Gasmilla

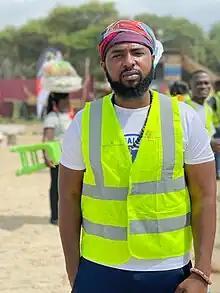
Gasmilla at the World Clean Up Day in Accra, Ghana

Odartei Milla Lamptey (born December 15, 1984) popularly known as Gasmilla or International Fisherman, is a Ghanaian Hiplife artist. He is noted for his hit songs "Aboodatoi" and "Telemo" ft. Capasta and creating the Azonto Dance and Genre. He is an Afro-pop singer and a songwriter.